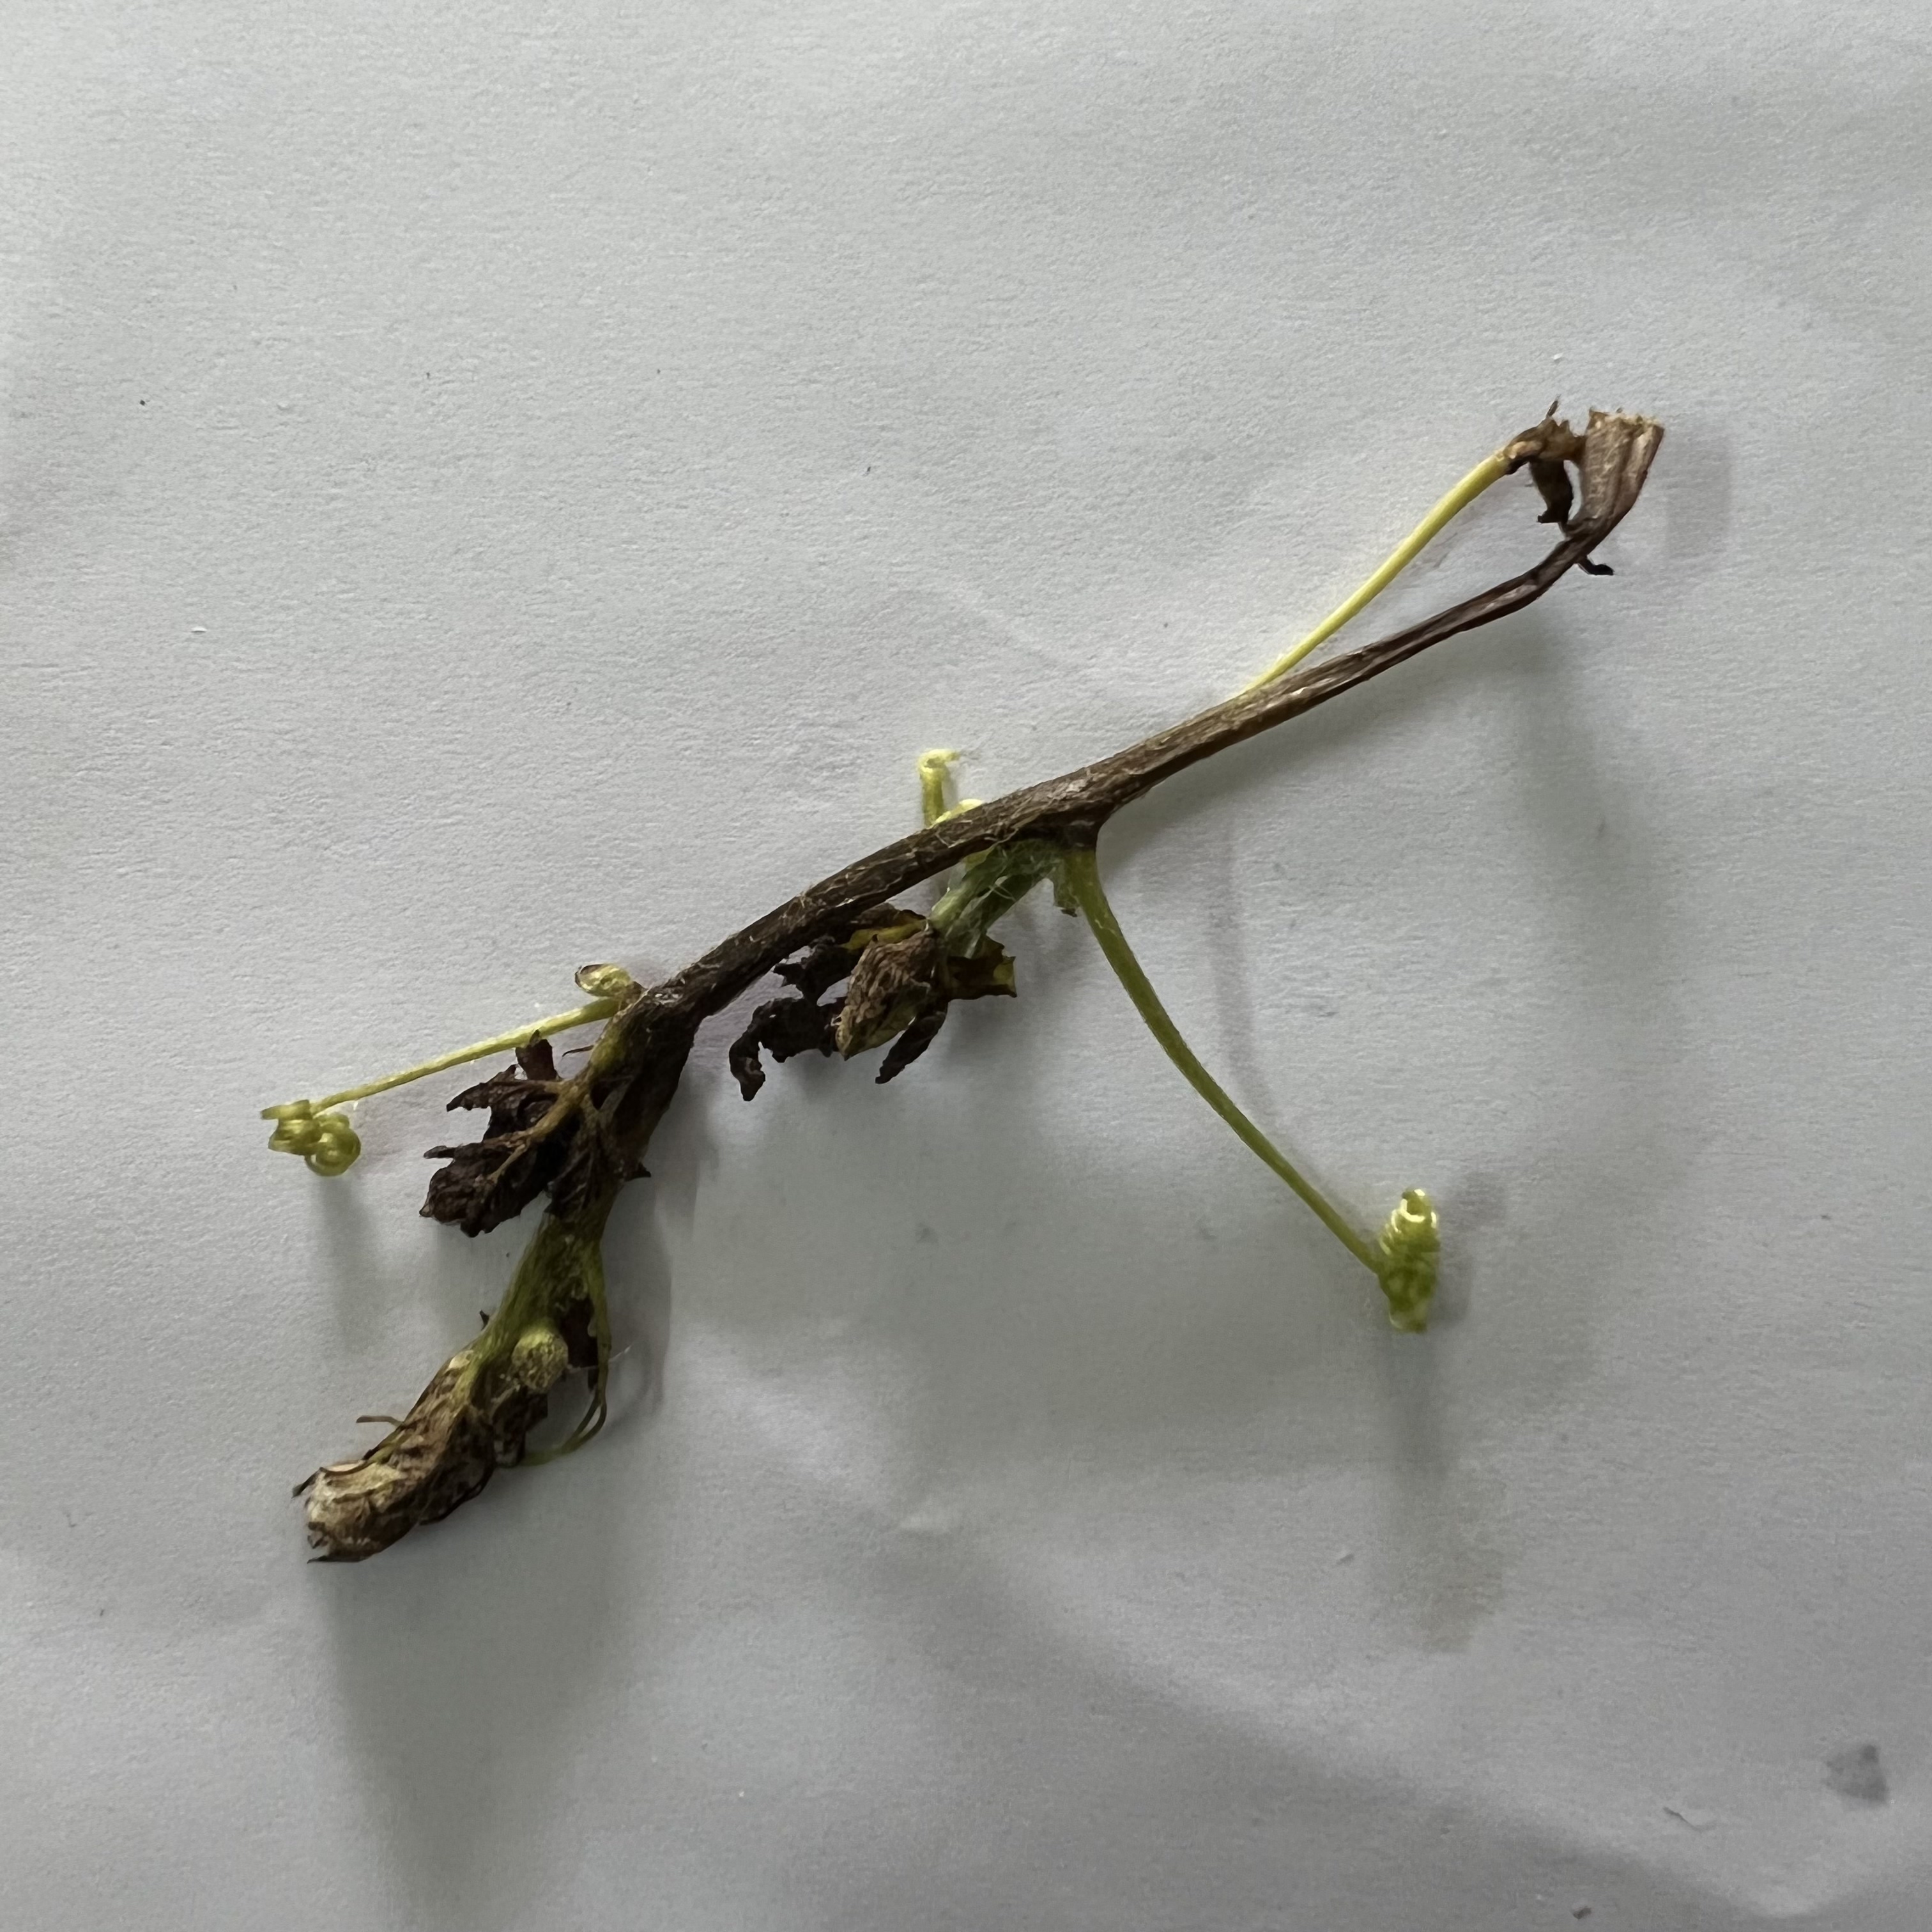
Label: Mosaic_Virus